Houston Cougars football

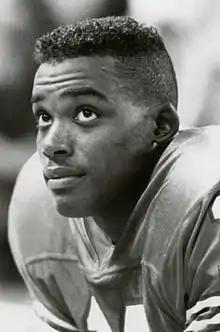
Andre Ware, Houston's Heisman Trophy winner, and a College Football Hall of Fame inductee

From the program's inception until the end of the 1950 season, the Cougars played their home games in the Houston Public School Stadium, which would later be renamed to Jeppesen Stadium, and eventually Robertson Stadium in 1980 until its demolition. However, with the exception of occasional single games in the 1995 and 1996 seasons, the Cougars did not return to the stadium until the 1998 season following renovations. This remained their home stadium through the 2012 season; demolition began shortly afterwards to make way for a new stadium at the same site. From 2006 to 2011, the stadium was also home to Houston's Major League Soccer team, the Houston Dynamo.